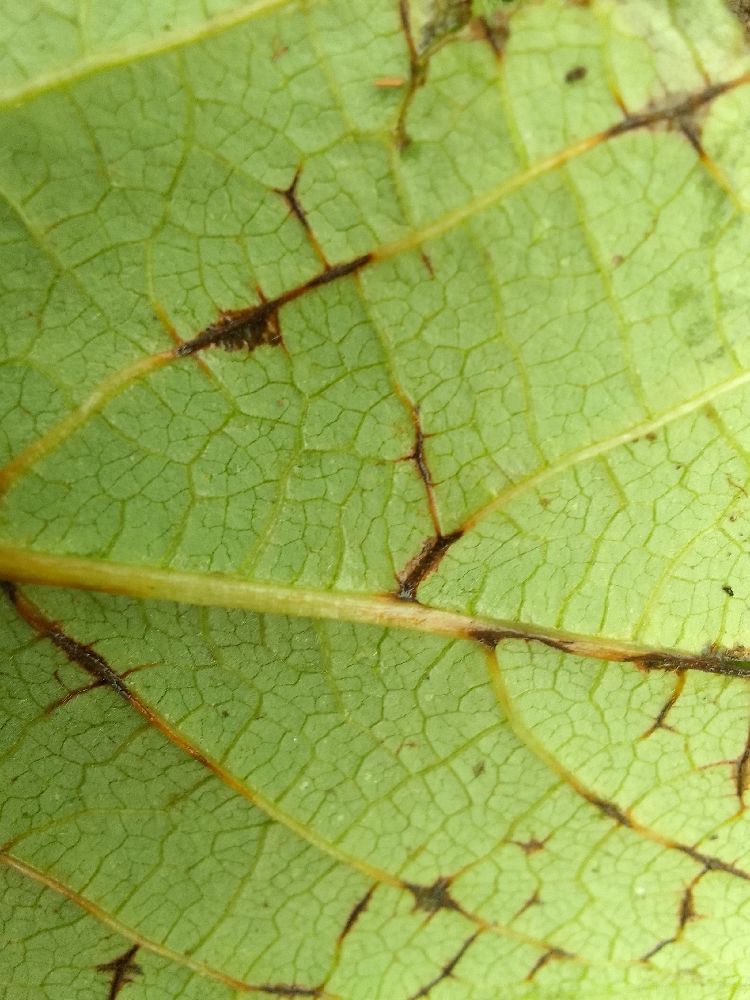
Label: anthracnose